Our Lady of Arrixaca

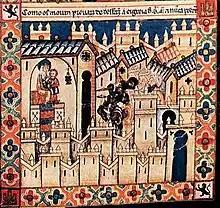
The final miniature of the "Cantiga" #169, set in the Murcian neighborhood of La Arreixaca, depicts a scene featuring a statue of the Virgin, three contemplative Moors with turbans and neatly trimmed beards and three powerless darker-faced moors wielding weapons.

The name "Santa María de la Arrixaca" comes from the Arrixaca suburb outside the city walls, where she was originally worshiped.